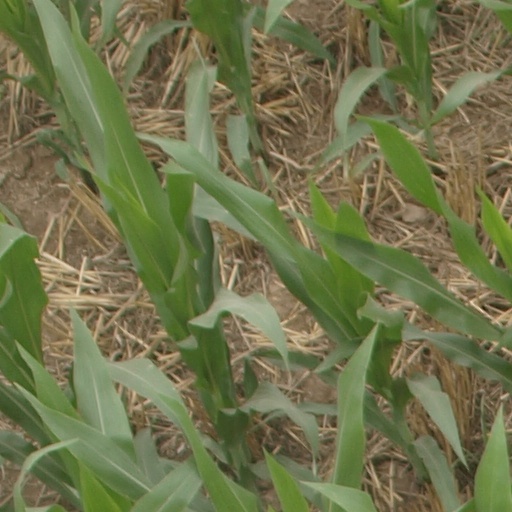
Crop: maize; corn